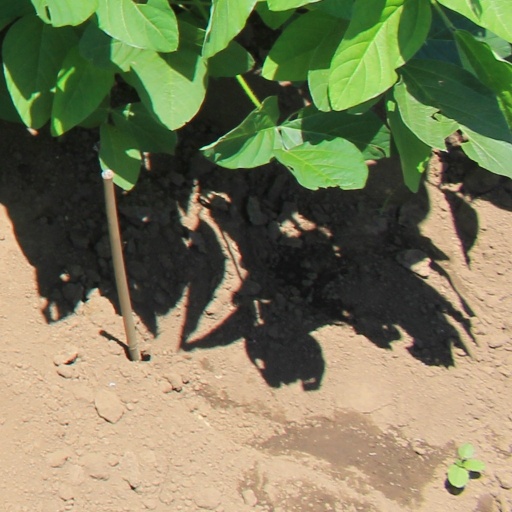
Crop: soybean